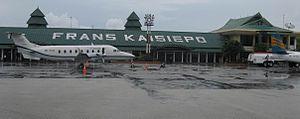
Pays constitué de plus de 13 000 îles s’étendant sur quelque 5 000 km d’ouest en est, peuplé de plus de 250 millions d’habitants, l'Indonésie a un besoin vital du transport aérien. Son marché intérieur est le 5ᵉ mondial, derrière les États-Unis, la Chine, le Japon et le Brésil, et un de ceux à la croissance la plus rapide.
Biak ou Höuch'Piak en transcription mélanésienne locale, est une île d'Indonésie située dans l'océan Pacifique, au nord-ouest de la Nouvelle-Guinée, dans les îles Schouten. Administrativement, elle fait partie du kabupaten de Biak Numfor dans la province de Papouasie. La principale agglomération de l'île, Kota Biak, rassemble la majorité de la population.
L'Aéroport Frans Kaisiepo est un aéroport desservant la ville de Biak, en Papouasie, Indonésie. Il est aussi connu sous le nom d'Aéroport Mokmer. L'aéroport porte le nom de Frans Kaisiepo, le quatrième Gouverneur de Papouasie. Il a une capacité d'accueil de sept avions au sol dont deux gros porteurs, et est doté d'un petit terminal sans passerelle aéroportuaire. La piste unique de l'aéroport est de 3,571m de long.